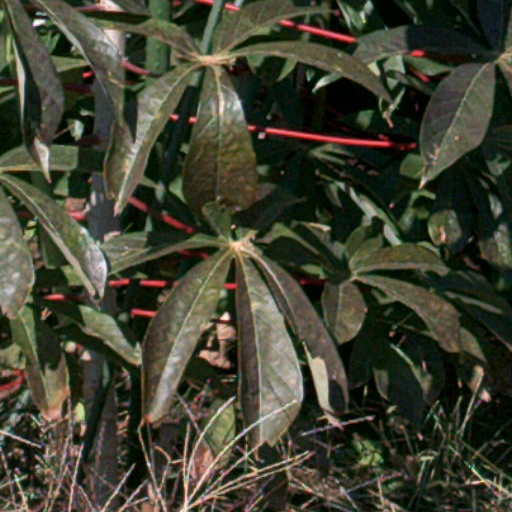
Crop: cassava